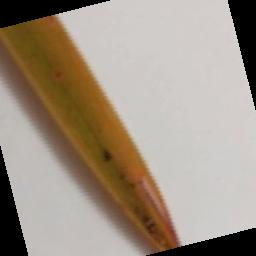
Label: Rice___Brown_Spot